Semyon Treskunov

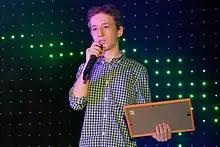

Semyon Alekseevich Treskunov (born 14 November 1999) is a Russian-born Israeli actor who lives in Spain.